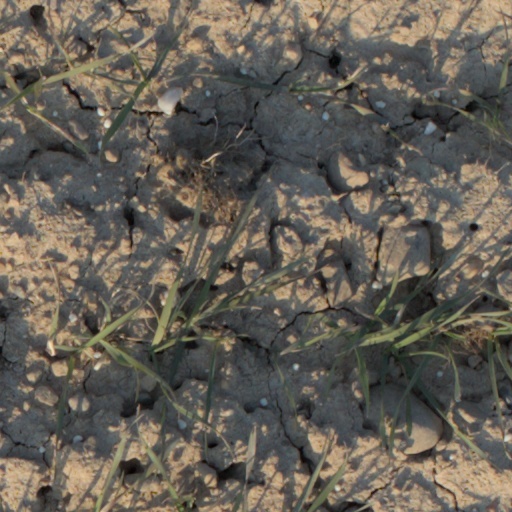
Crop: wheat